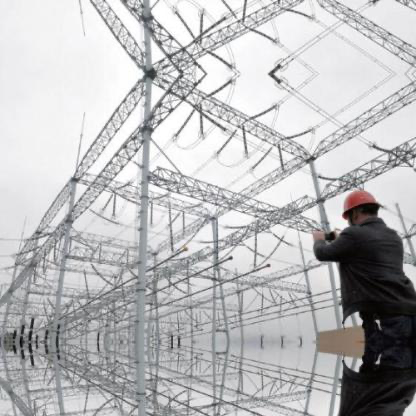
Objects in the image:
label: helmet